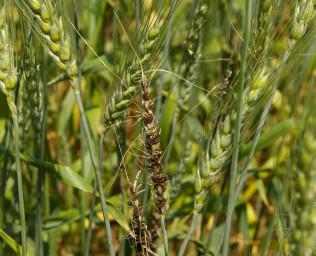
Plant: Wheat
Disease: wheat loose smut